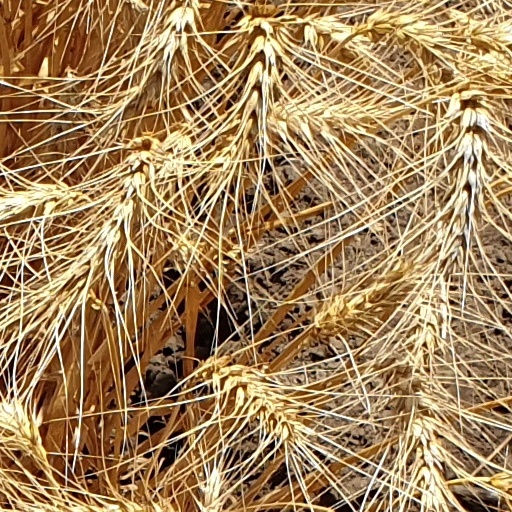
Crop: wheat